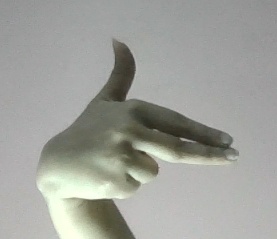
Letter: ghain